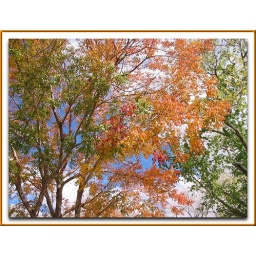
I loved these colors against the bright blue and white sky.